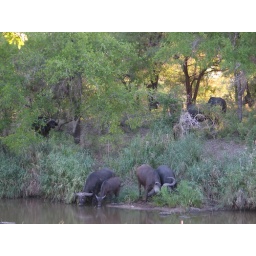
water buffalo by river